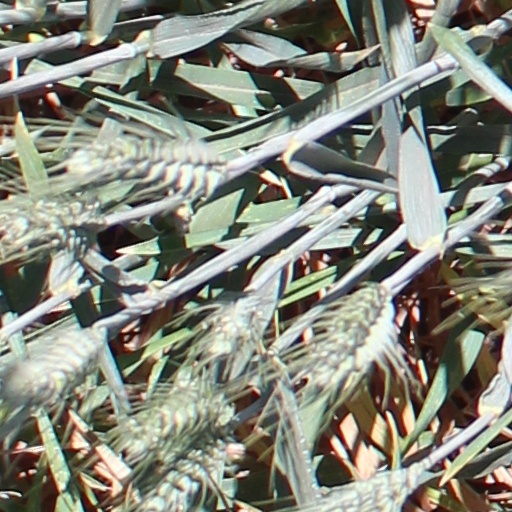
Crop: wheat